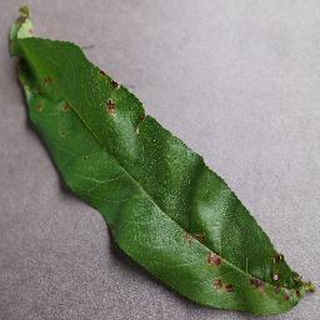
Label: peach_bacterial_spot